Port Stanvac, South Australia

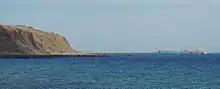
Port Stanvac jetty during decommissioning, March 2016

The Port Stanvac jetty is 670 metres long, and since the refinery's closure in 2003 remains with an exclusion zone for the purposes of public safety. The structure terminates in waters 12 to 15 metres deep.